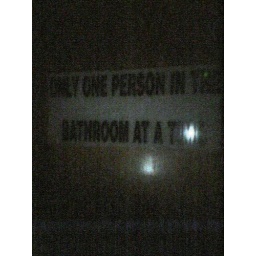
&amp;quot;only one person in the bathroom at a time&amp;quot; you know you're in a gay bar when...